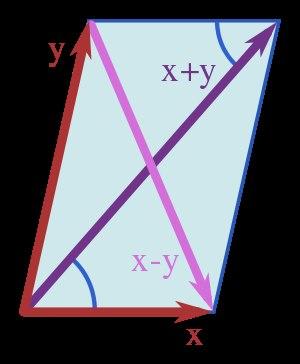
En mathématiques, la forme la plus simple de la règle du parallélogramme est celle de géométrie élémentaire. Elle dit que la somme des carrés des longueurs des quatre côtés d'un parallélogramme est égale à la somme des carrés des longueurs de